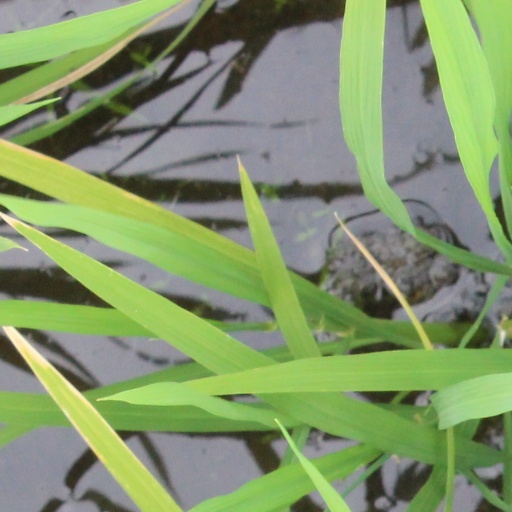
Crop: rice